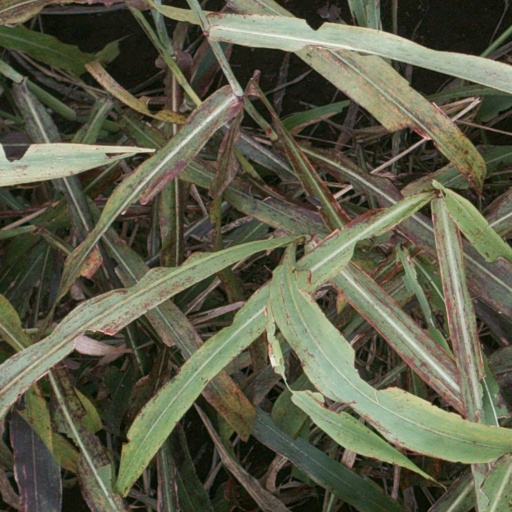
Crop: sorghum